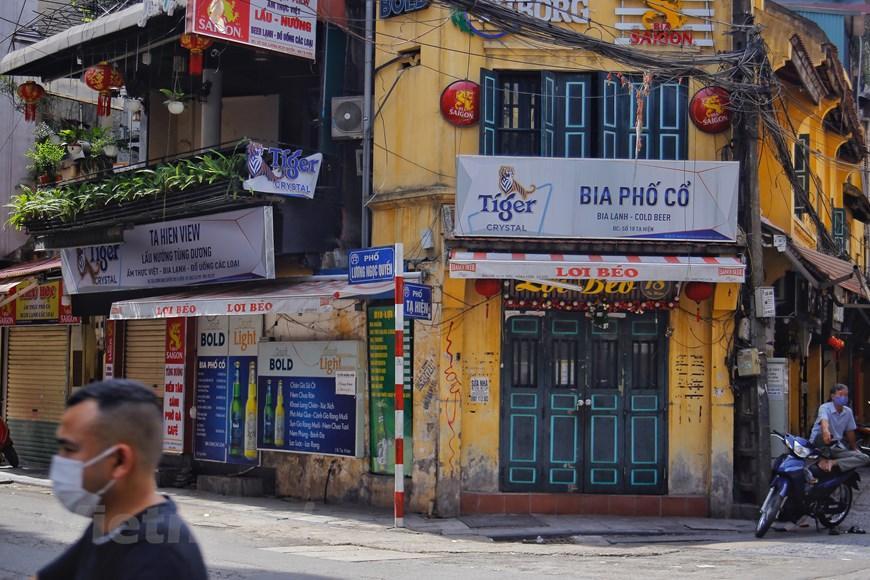
những ngôi nhà ở trên phố đang trong trạng thái đóng cửa